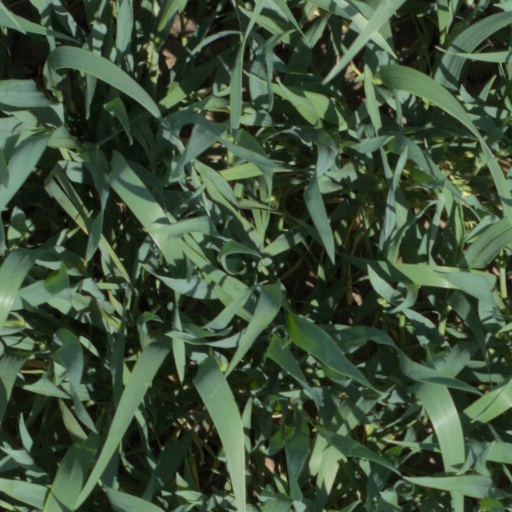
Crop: wheat